Cheltenham Festival

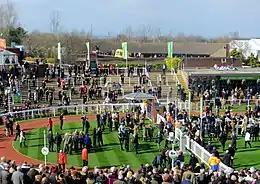
Winners' enclosure in 2014

In 1983 Caroline Beasley became the first female jockey to ride a winner at the festival. She won the Foxhunter Chase on Eliogarty.